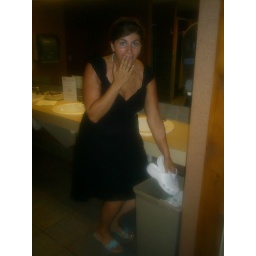
re-enacting me finding shoes in the bathroom garbage